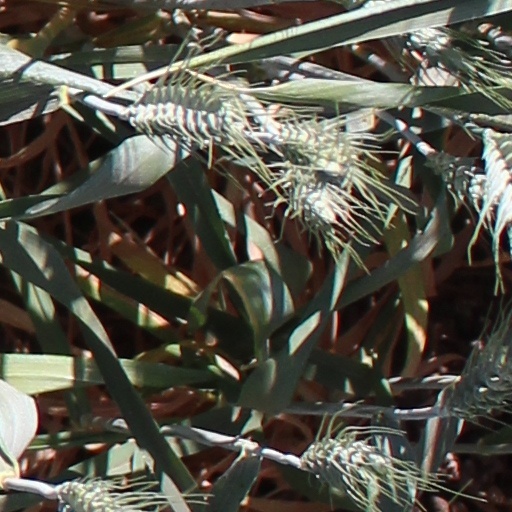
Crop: wheat